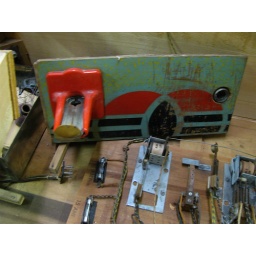
coin door is sitting inside of the cabinet in this photo